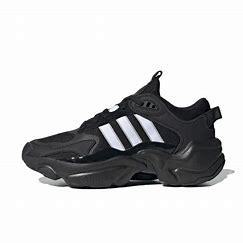
Brand: Adidas
Model: Magmur Runner